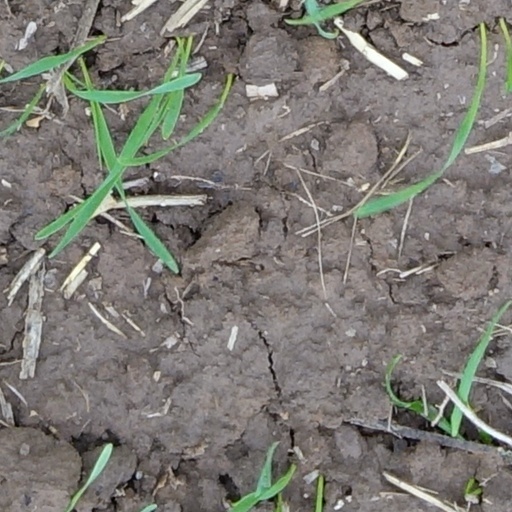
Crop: wheat